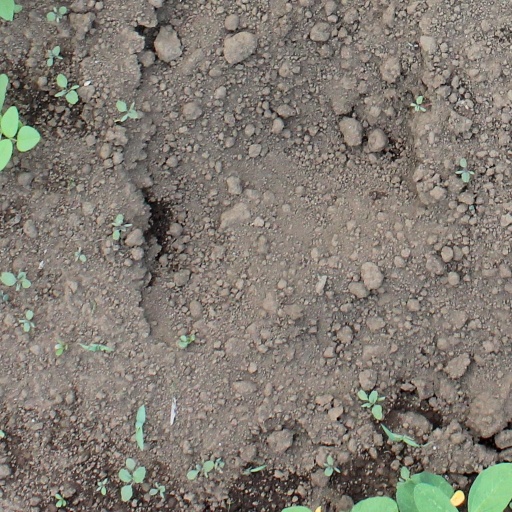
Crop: soybean